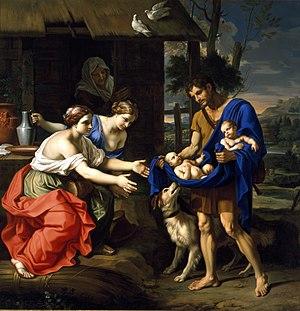
Le musée d'Art de Dallas est la principale institution culturelle de Dallas. C’est en 1984, soit 80 ans après sa création, que le musée déménagea de Fair Park pour s’installer au centre de Dallas. Le bâtiment qui abrite aujourd’hui la collection fut imaginé et créé par Edward Larrabee Barnes, vainqueur en 2007 de la médaille d’or de l’AIA.
L'histoire légendaire des fondateurs de Rome, Romulus et Rémus, fait partie de la mythologie romaine. L'épisode le plus connu de la légende constitue le moment où les jumeaux nouveau-nés sont abandonnés et sont recueillis par une louve qui les allaite. Le meurtre de Remus par son frère et d'autres récits de leur histoire ont inspiré les artistes de tous les temps. Depuis l’Antiquité, l'image des jumeaux allaités par une louve est un symbole de la ville de Rome et de son peuple.